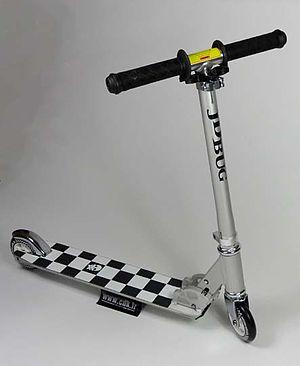
Photos d'une trottinette freestyle